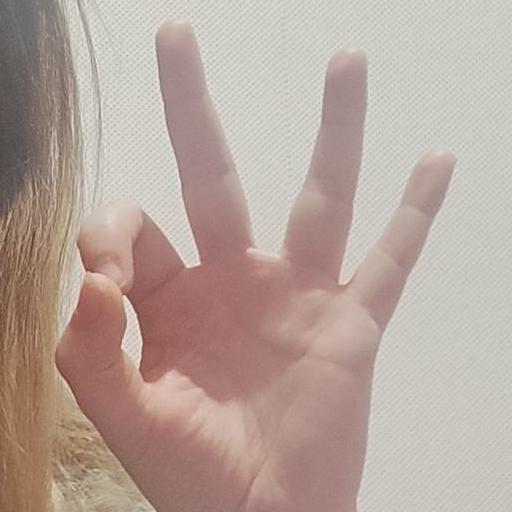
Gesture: ok